Ferrari Enzo

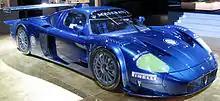
Maserati MC12 Versione Corse at the IAA 2007

The Maserati Birdcage 75th is a concept car created by automobile manufacturer Maserati and designed by Pininfarina, as a celebration of Pininfarina's 75th anniversary, and was introduced at the 2005 Geneva Auto Show. It is an evolution of the MC12 and draws inspiration from the Maserati Tipo Birdcages of the 1960s. There were rumors that Maserati was going to produce the car as the MC13, for which Maserati confirmed to have plans, but they were cancelled due to problems with Pininfarina giving Maserati total control over the design of the car.